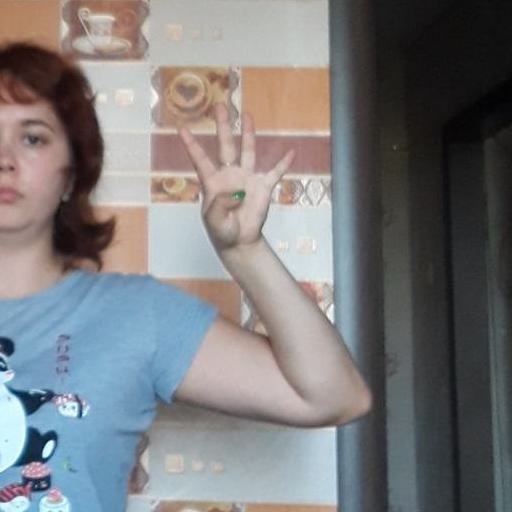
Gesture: four